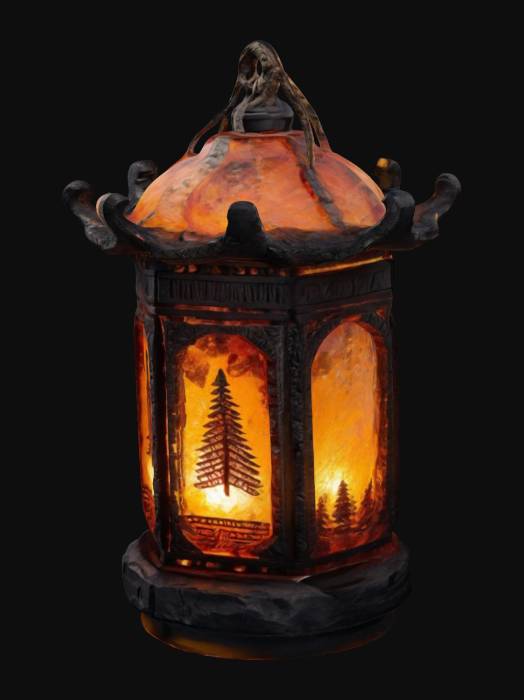
미적 점수 (1~10점): 8